Trinity (novel)

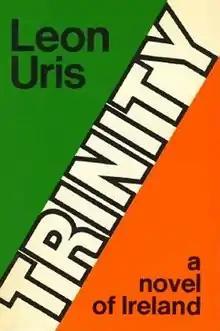
First edition

Trinity is a novel by American author Leon Uris, published in 1976 by Doubleday. It spent 21 weeks atop "The New York Times" Best Sellers list in 1976 and 14 weeks in 1977.